Clayton Bay

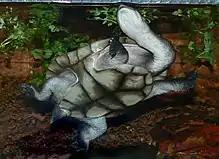
Chelodina longicollis – ventral view of female

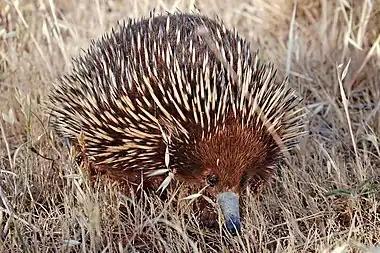
Shortbeak echidna

The area is inhabited by common, threatened and/or endangered species of mammals, amphibians, and reptiles. These include: